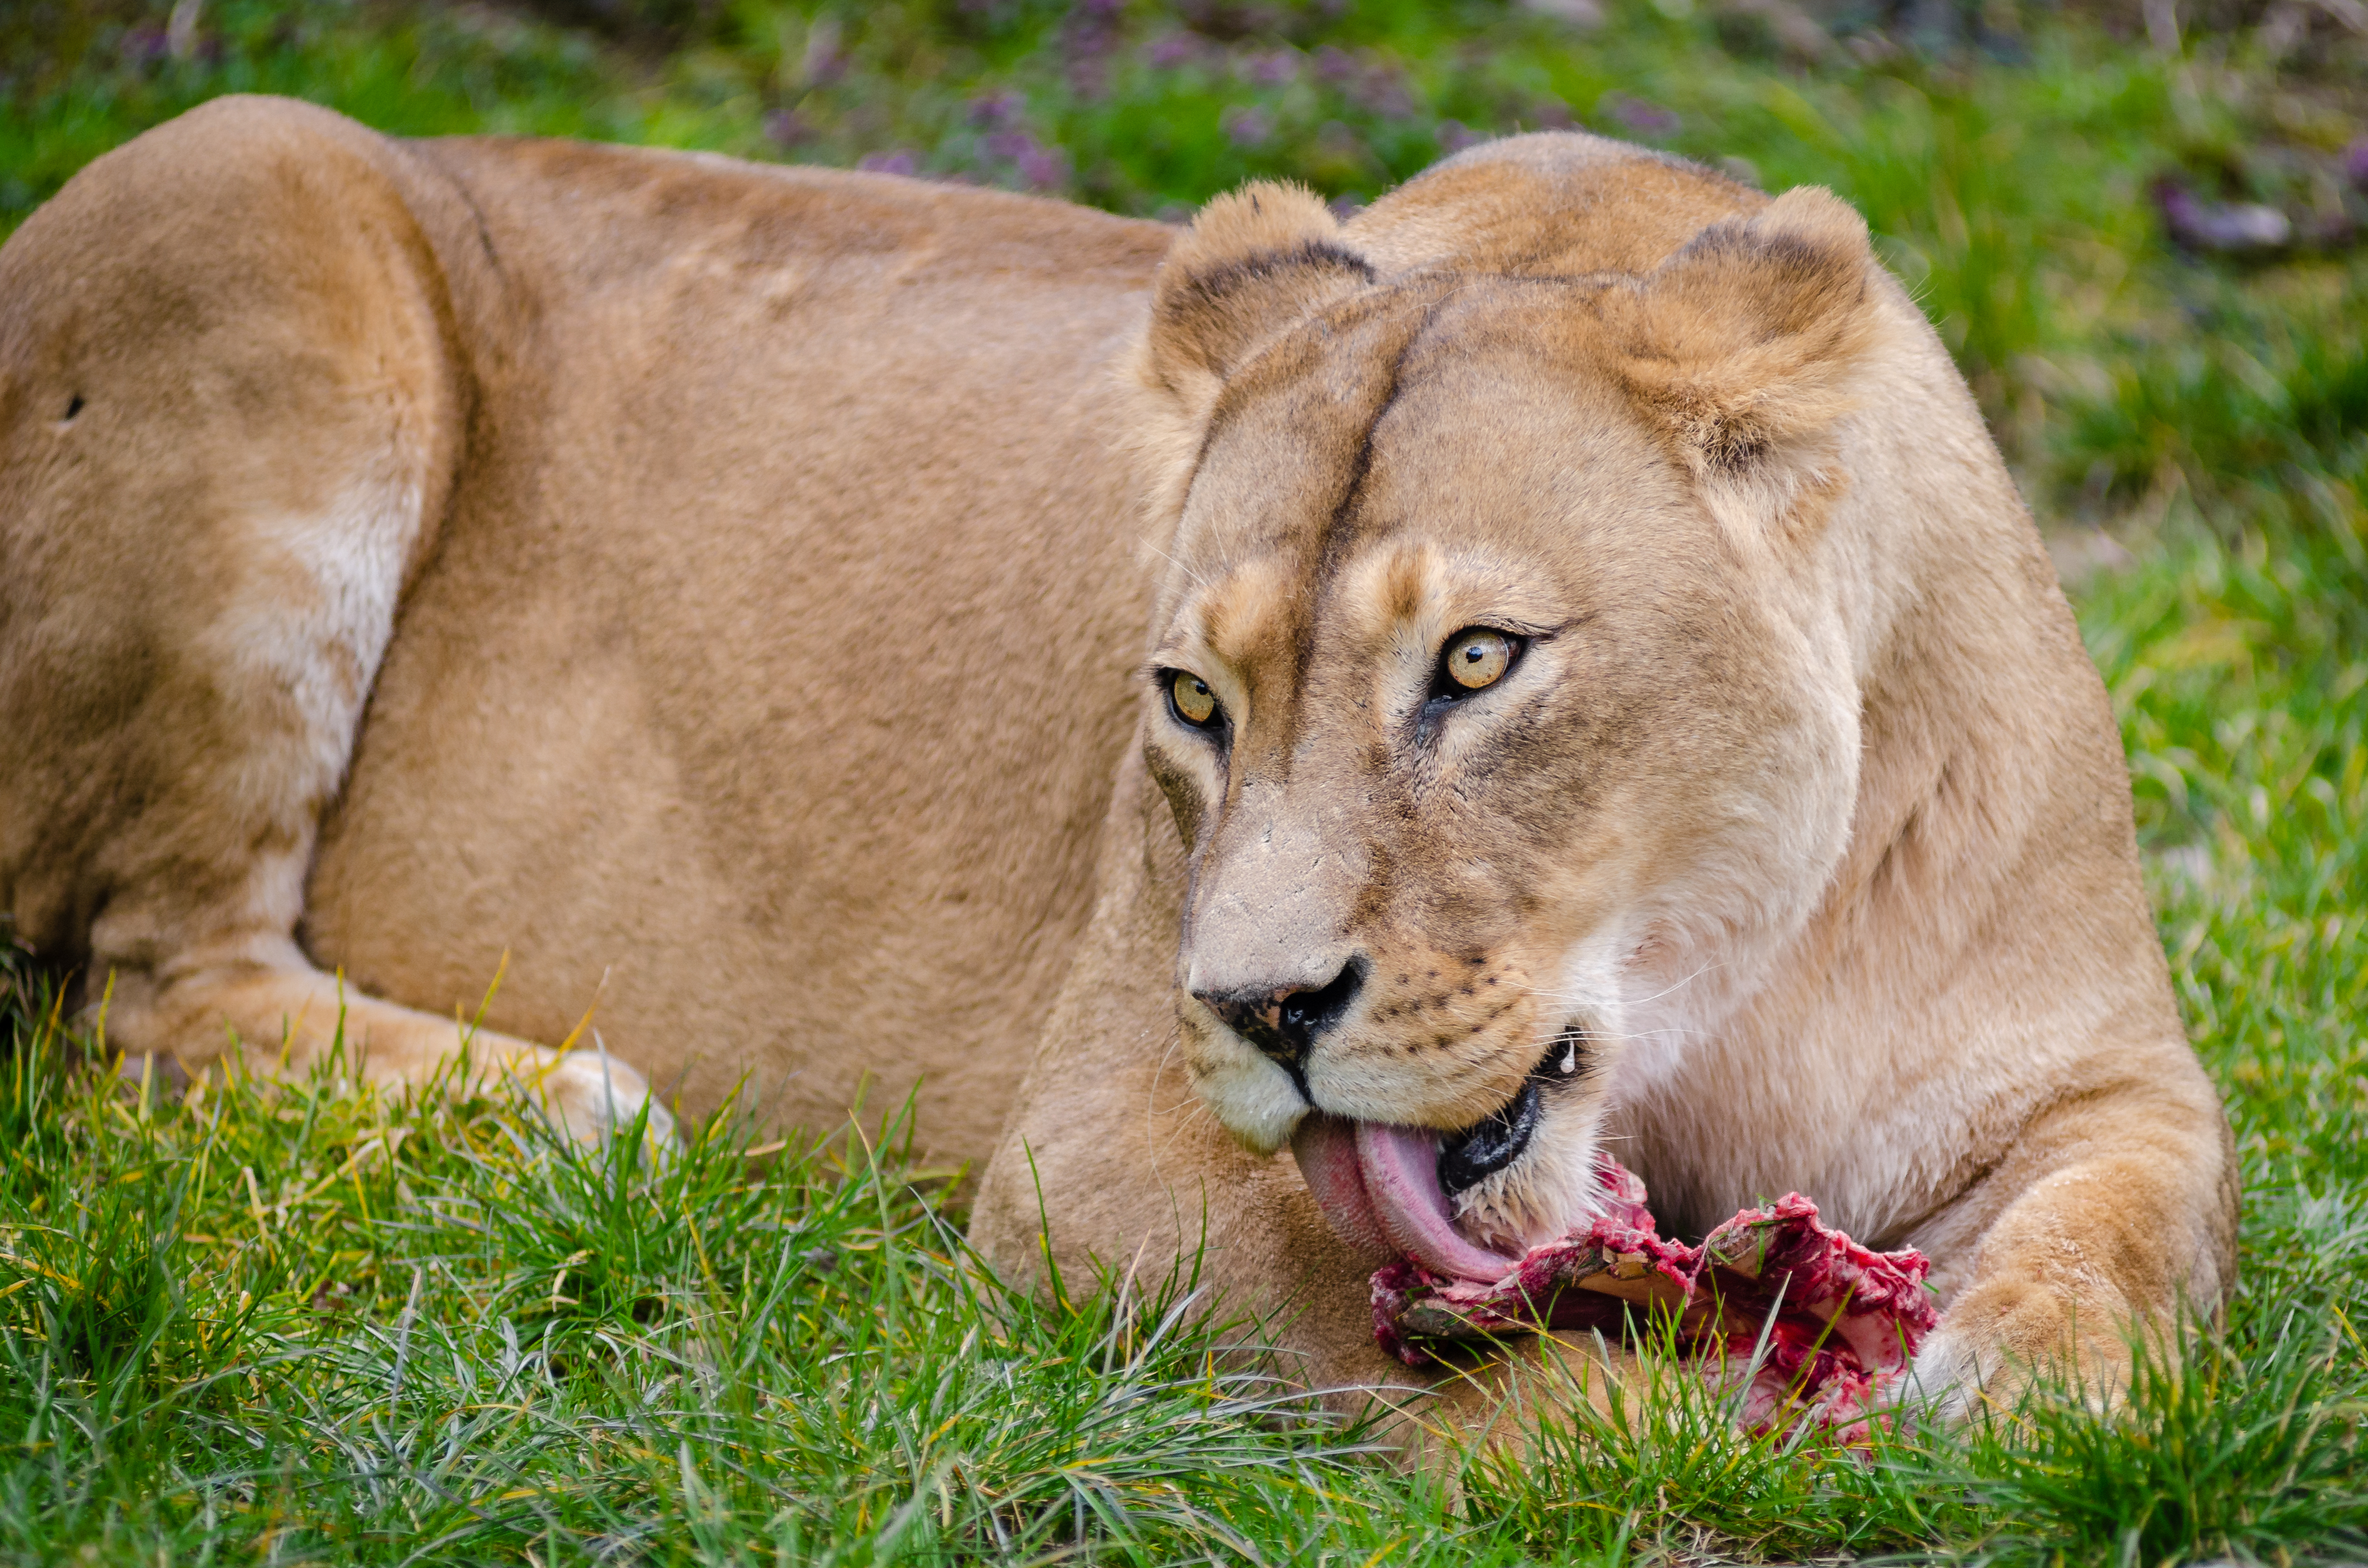
nature, grass, field, adventure, animal, female, wildlife, zoo, food, cat, natural, mammal, mane, nikon, predator, meat, fauna, lion, lioness, cats, eyes, whiskers, lazy, animals, dinner, natur, katze, tier, depth, depthoffield, dof, tiere, zoos, d7000, tierpark, weiblich, panthera, carnivore, afrikanischer, raubtier, gras, fleisch, african, gore, giblets, faul, fleischfresser, safari, leo, puma, leone, l we, lle, futter, l win, leeu, big cats, cat like mammal, masai lion